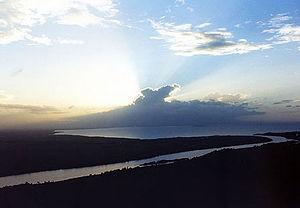
Le Río San Juan est un fleuve du Nicaragua qui relie le lac Nicaragua à la Mer des Antilles dans l'océan Atlantique dans lequel il se jette par un delta marécageux. Dans son cours inférieur, il matérialise une partie de la frontière avec le Costa Rica.